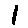
Label: 1